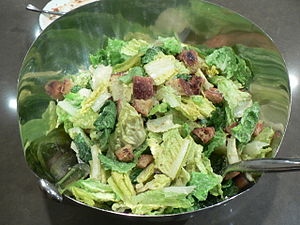
Cæsarsalat
En simpel cæsar salat.
En Cæsarsalat er en grøn salat af romainesalat og croutoner vendt i en dressing med citronsaft, olivenolie, æg, worcestershiresauce, ansjoser, hvidløg og dijonsennep. Salaten indeholder også parmesanost og sort peber.